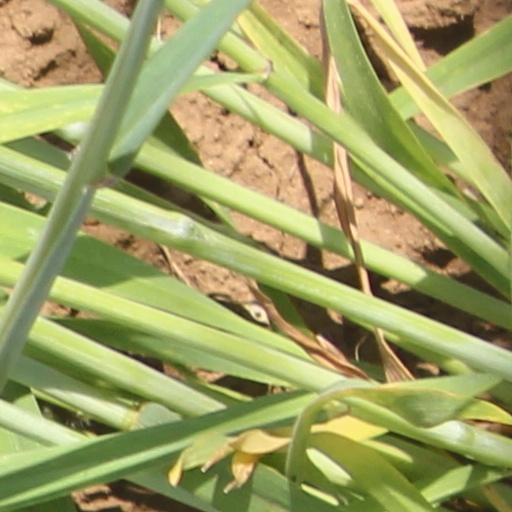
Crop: wheat